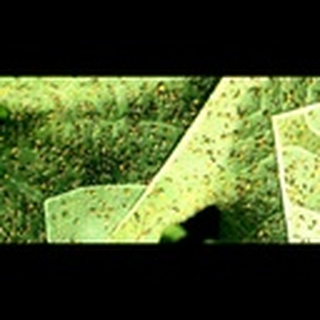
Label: cotton_aphids